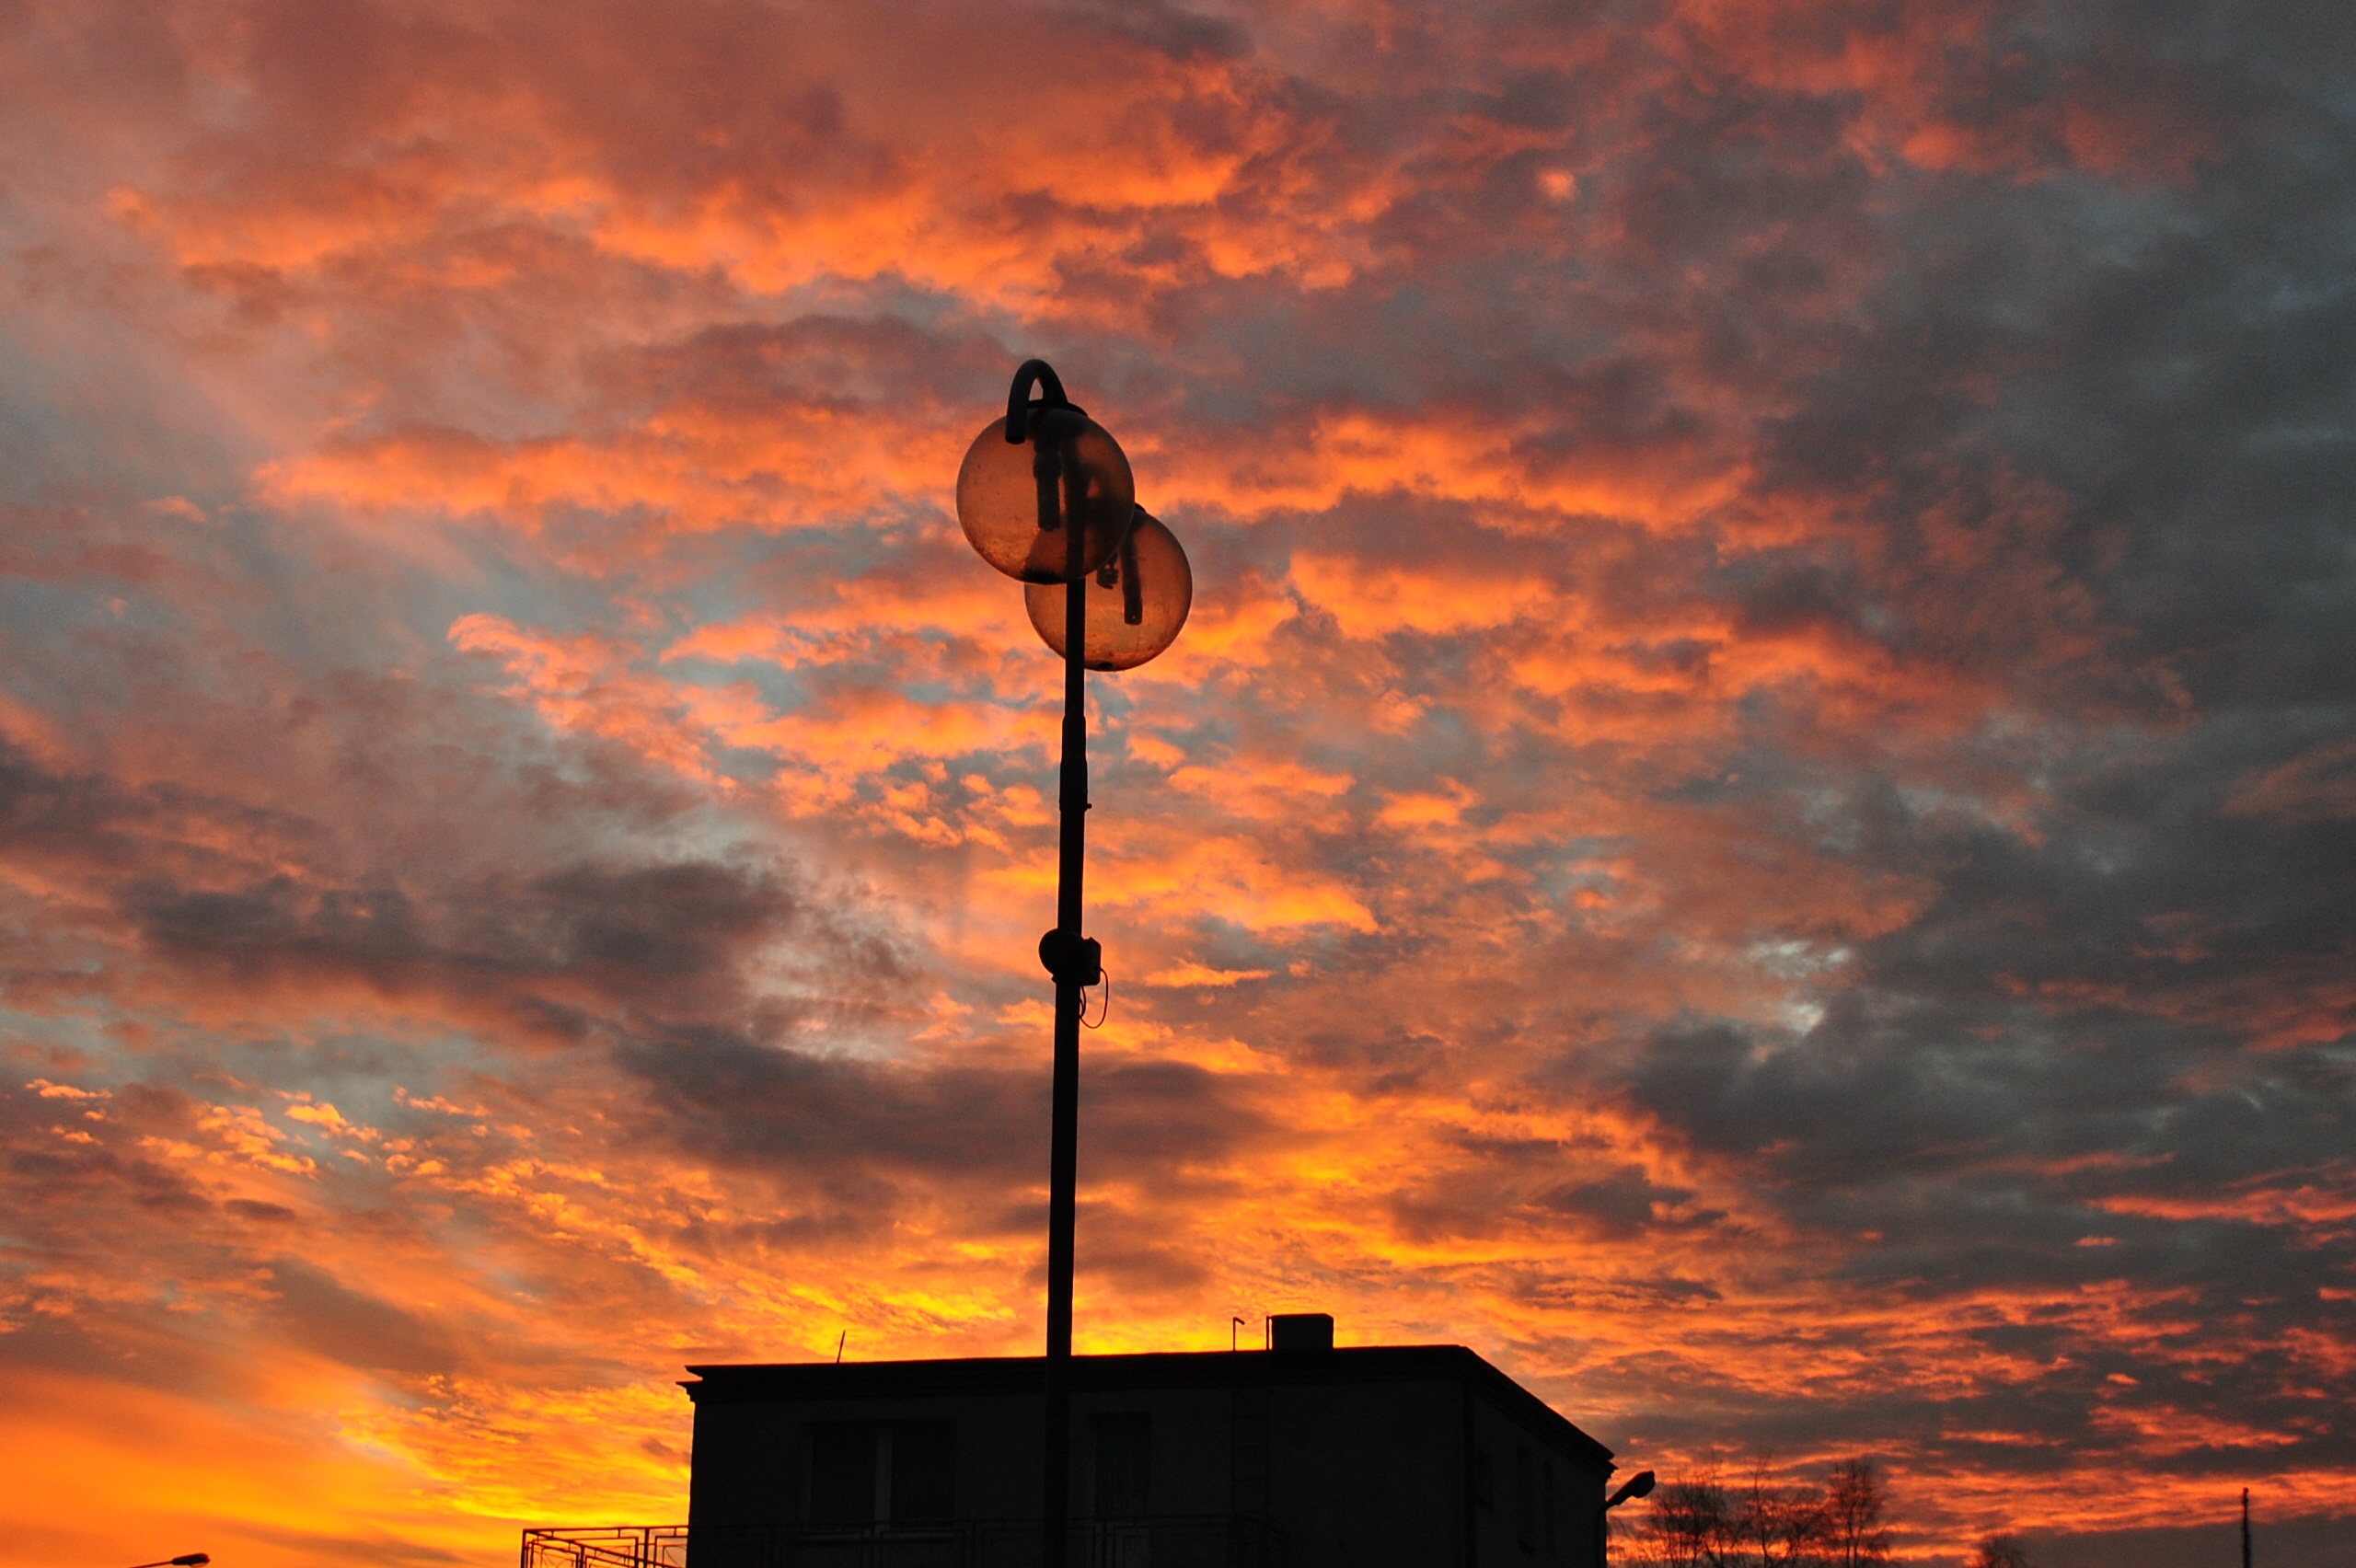
nature, horizon, silhouette, cloud, sky, sun, sunrise, sunset, sunlight, morning, view, dawn, dusk, evening, reflection, yellow, west, clouds, landscapes, the sun, afterglow, meteorological phenomenon